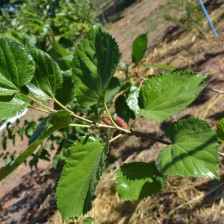
Variety: ChiangMaiBuriram60